Economic policy of the Barack Obama administration

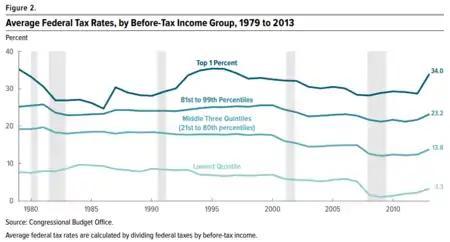
From 2012 to 2013, the average federal tax rate of the top 1% of income earners rose from 28% to 34%, due to tax increases in the ACA and the expiration of the Bush tax cuts for the highest income earners.

Federal spending increased significantly from $3.0 trillion in FY2008 to $3.5 trillion in FY 2009, the last fiscal year budgeted by President Bush. This increase was mainly driven by the Great Recession, with significant increases in automatic stabilizers such as unemployment insurance and food stamps. Spending then roughly stabilized at that dollar level through 2015. For instance, 2014 spending of $3,506B was slightly below the 2009 level of $3,517B. Throughout 2015, the U.S. federal government spent $3.7 trillion, around the historical average relative to the size of the economy at 20.7% GDP. Projecting 2008 spending forward at the historical 5% rate, by 2015 federal spending was $500 billion below trend. Spending rose to $4.0 trillion or 20.8% GDP in FY2017, the last year budgeted by President Obama.